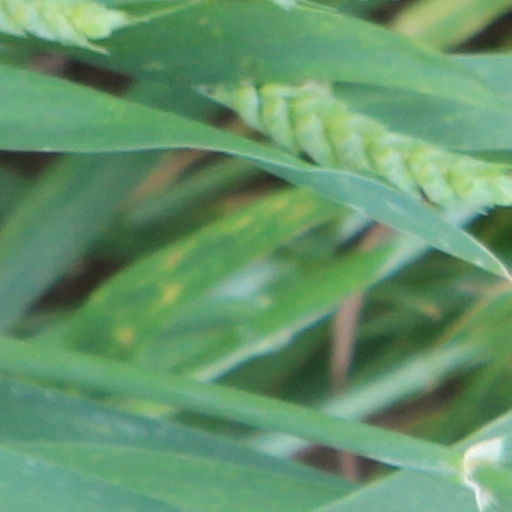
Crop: wheat